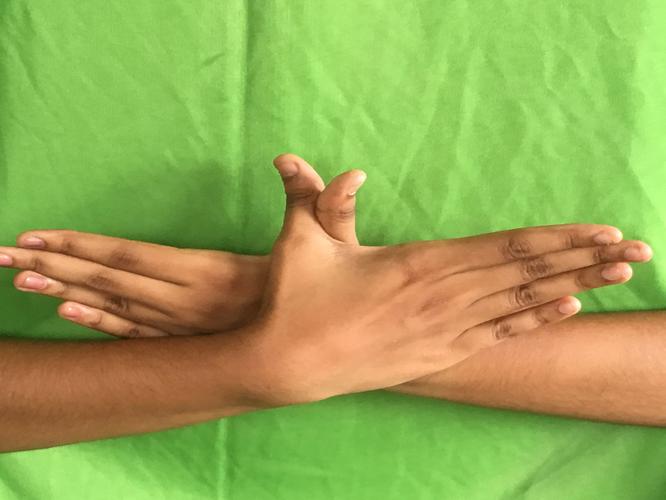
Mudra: Garuda
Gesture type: double_hand